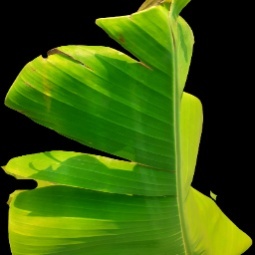
Label: Boron